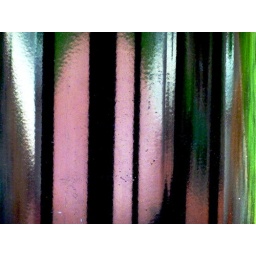
Reflections in a black metal pole (High contrast).